738

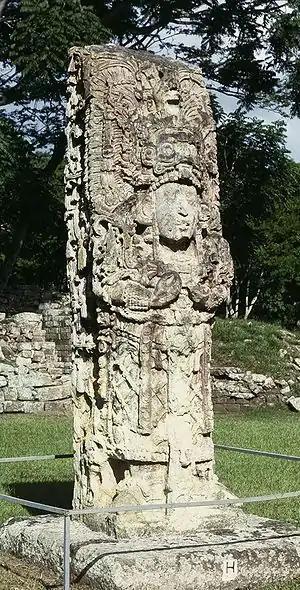
Stela of Uaxaclajuun Ub'aah K'awiil

Year 738 (DCCXXXVIII) was a common year starting on Wednesday of the Julian calendar, the 738th year of the Common Era (CE) and Anno Domini (AD) designations, the 738th year of the 1st millennium, the 38th year of the 8th century, and the 9th year of the 730s decade. The denomination 738 for this year has been used since the early medieval period, when the Anno Domini calendar era became the prevalent method in Europe for naming years.